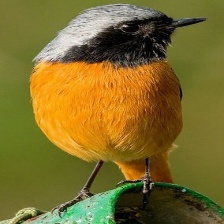
Species: DAURIAN REDSTART
Scientific name: PHOENICURUS AUROREUS